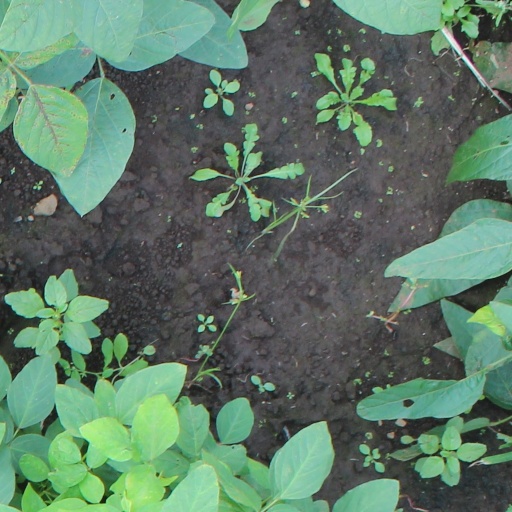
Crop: soybean